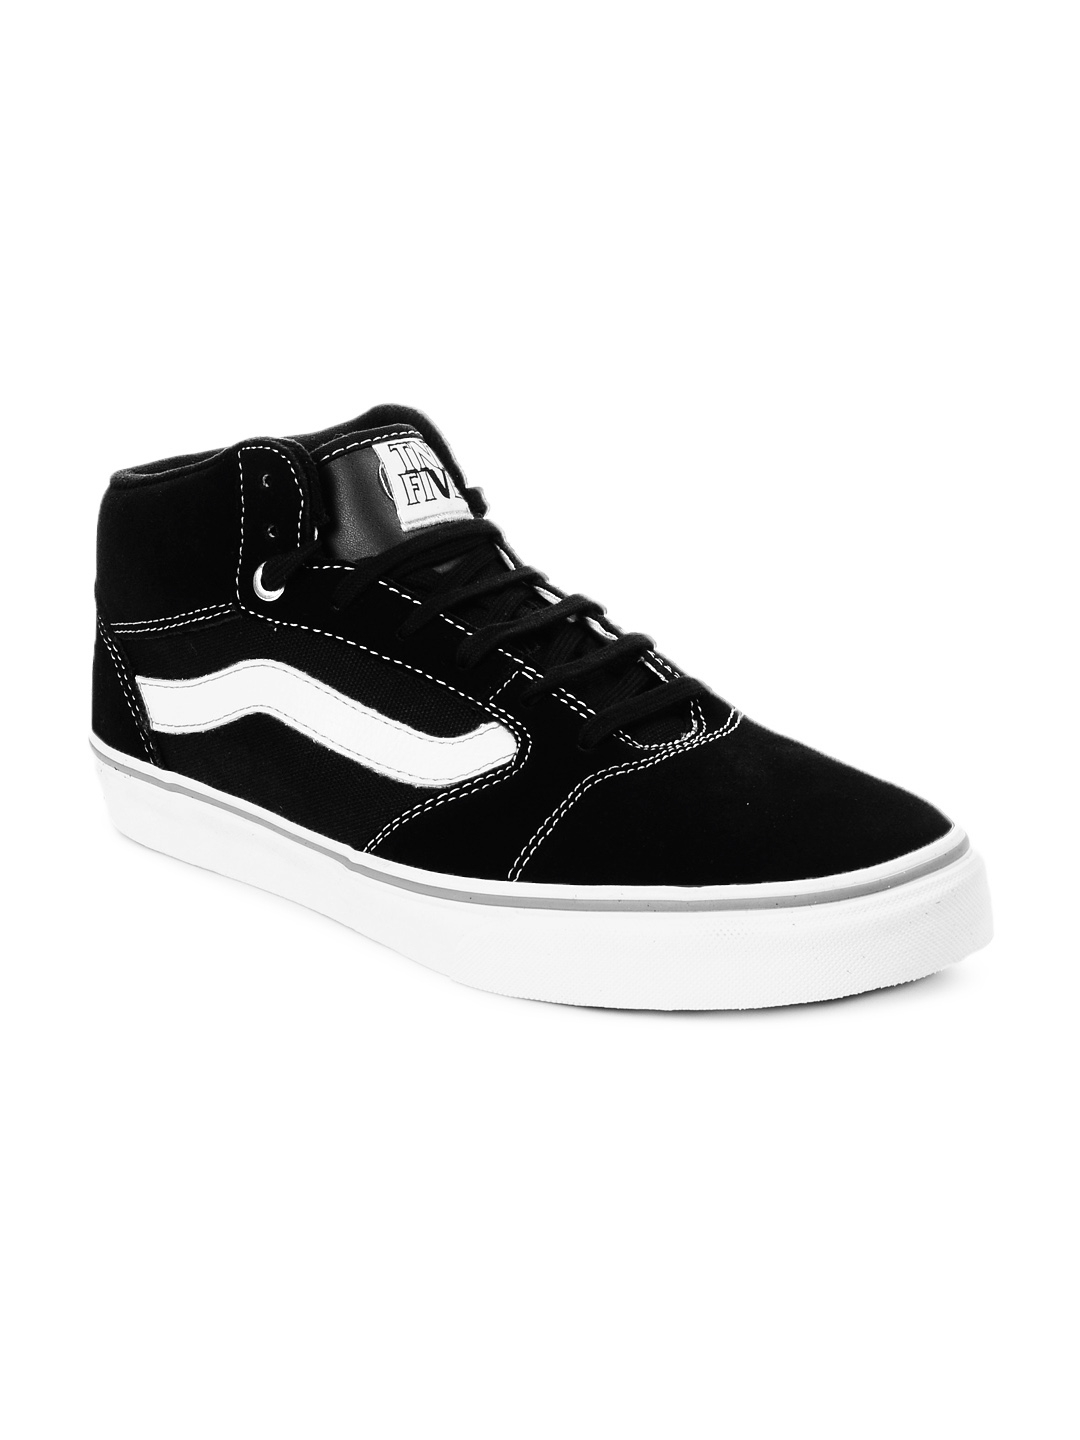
Vans Men Black Shoes
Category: Footwear / Shoes / Casual Shoes
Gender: Men
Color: Black
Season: Summer 2012
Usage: Casual